Lenin: A Biography

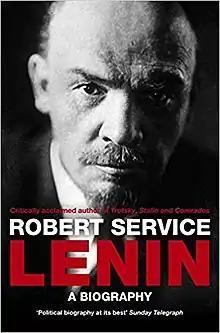
The first edition cover of the book, depicting Lenin.

Lenin: A Biography is a biography of the Marxist theorist and revolutionary Vladimir Lenin written by the English historian Robert Service, then a professor in Russian History at the University of Oxford. It was first published by Macmillan in 2000 and later republished in other languages.